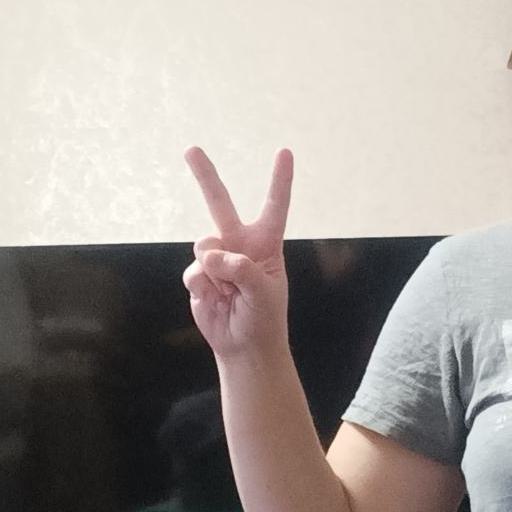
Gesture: peace